Kilcullen

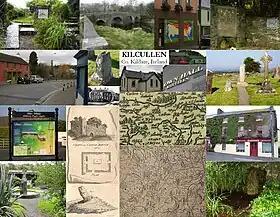
Kilcullen images, inc. the Valley Community Park and St. Brigid's Holy Well there, parts of Main Street, historical maps, the Dun Ailinne interpretative board, an early sketch and floorplan of St. Mary's Church, Castlemartin

On 2 July 1903, the Gordon Bennett Cup race ran through Kilcullen. It was the first international motor race to be held anywhere in what was then the United Kingdom of Great Britain and Ireland. The Automobile Club of Great Britain and Ireland wanted the race to be hosted in the United Kingdom, and Ireland was proposed as racing was illegal on British public roads. After some lobbying, a number of local laws were changed, and Kildare was chosen as the venue – partly because the straightness of the roads was deemed a safety benefit. As a compliment to Ireland, the British team chose to race in Shamrock green which thus became known as British racing green. The route consisted of several loops which passed through Kilcullen, Kildare, Monasterevin, Stradbally, Athy, Castledermot, and Carlow. The race was won by the Belgian racer Camille Jenatzy, driving a Mercedes. Modern signs mark both the route and the old inn that was used as a base.